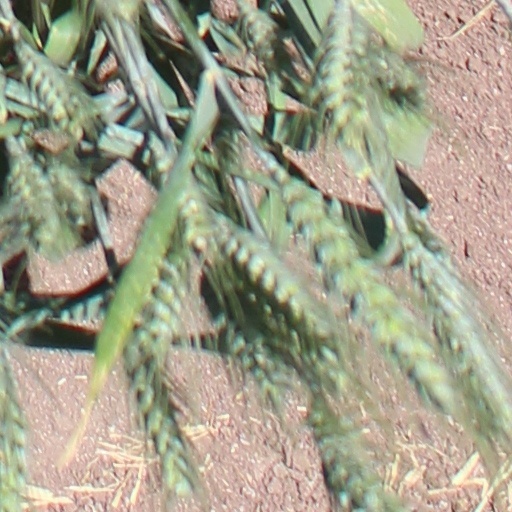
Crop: wheat